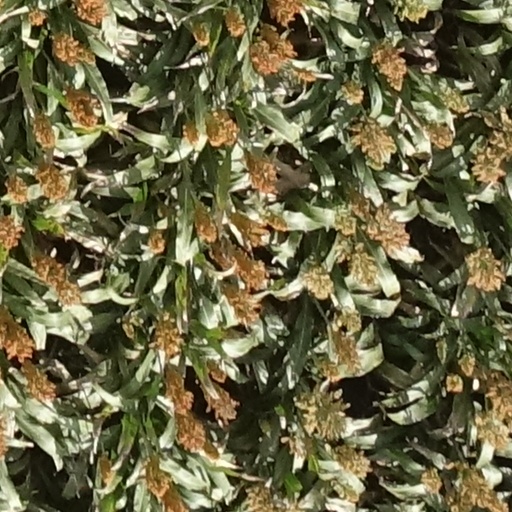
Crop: sorghum